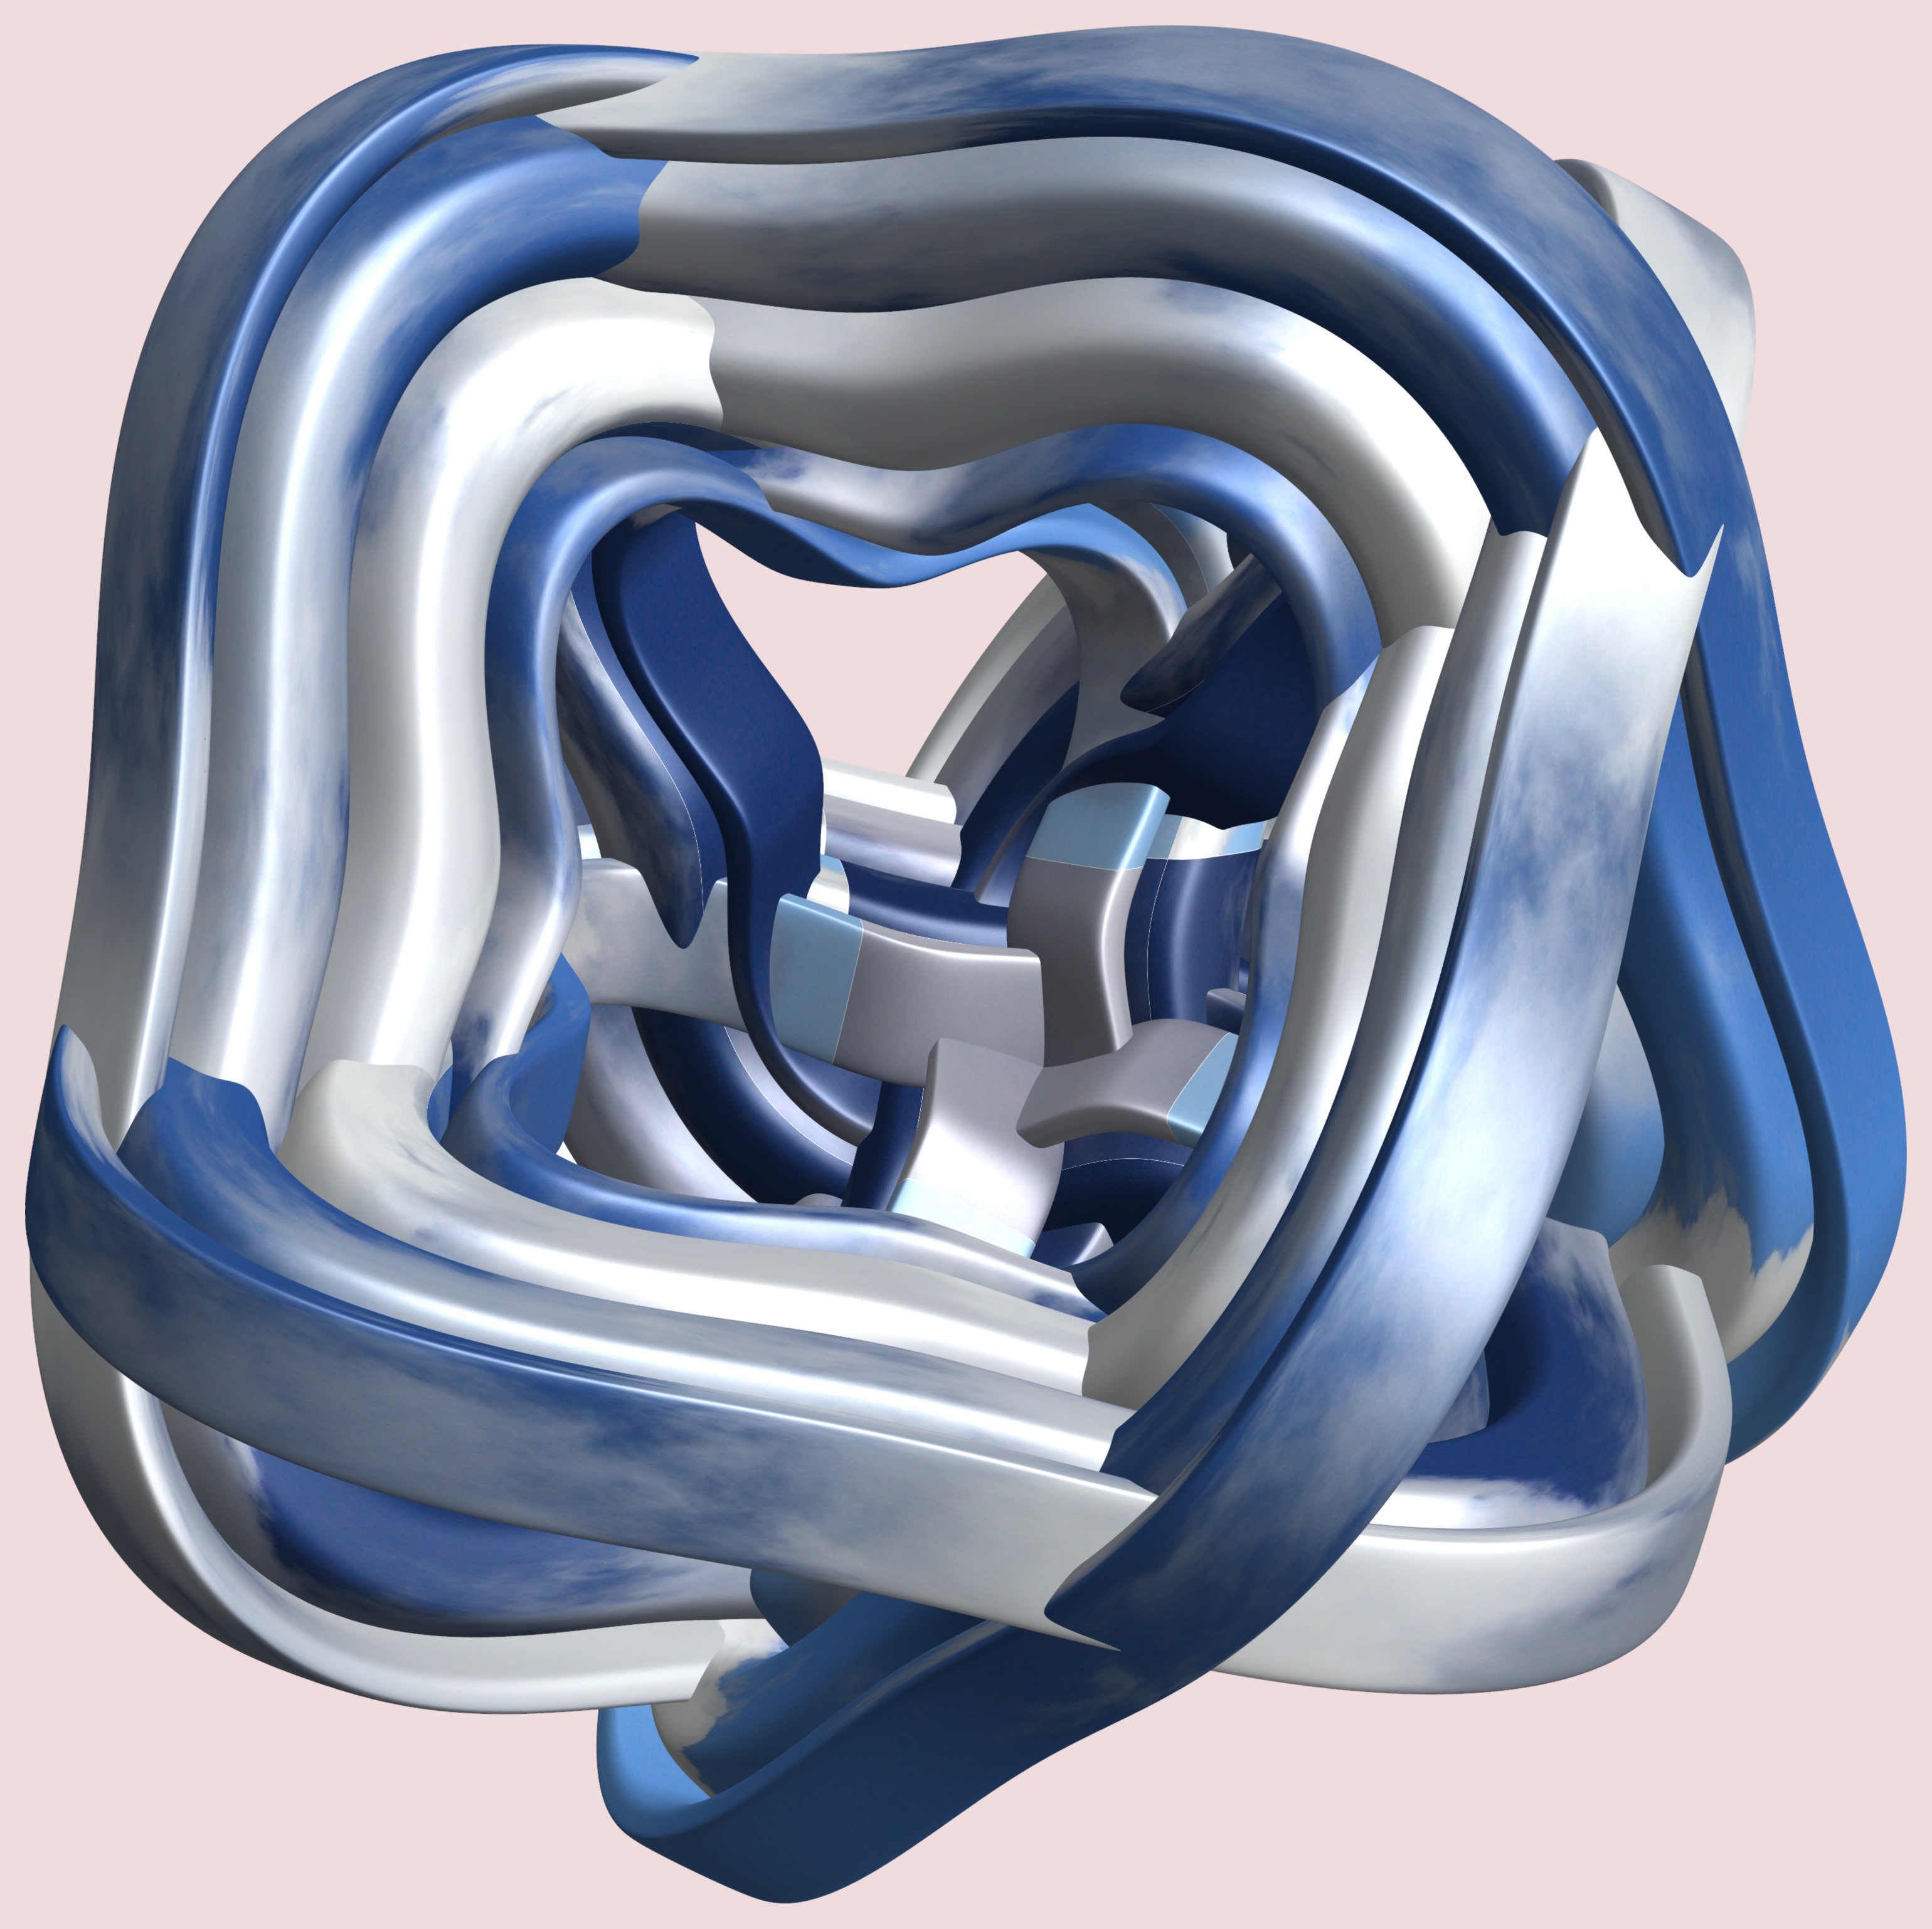
hand, structure, texture, pattern, ear, arm, human body, product, font, design, symmetry, 3d, graphic, organ, torus, mathematica, cg, parametricplot3d, code, program, algorithm, mapping, football equipment and supplies